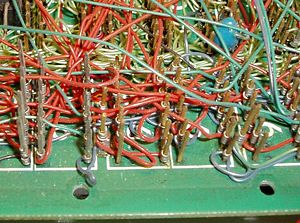
Elektronik eksperimentalplade / Evolution / Alternativer
wire-wrap bagplade.
Et elektronik eksperimentalplade eller bedre kendt under øgenavnet fumlebræt er en konstruktionsbase til at lave prototyper af elektroniske kredsløb. Termen anvendes mest til at referere til lodningsløse eksperimentalplader.